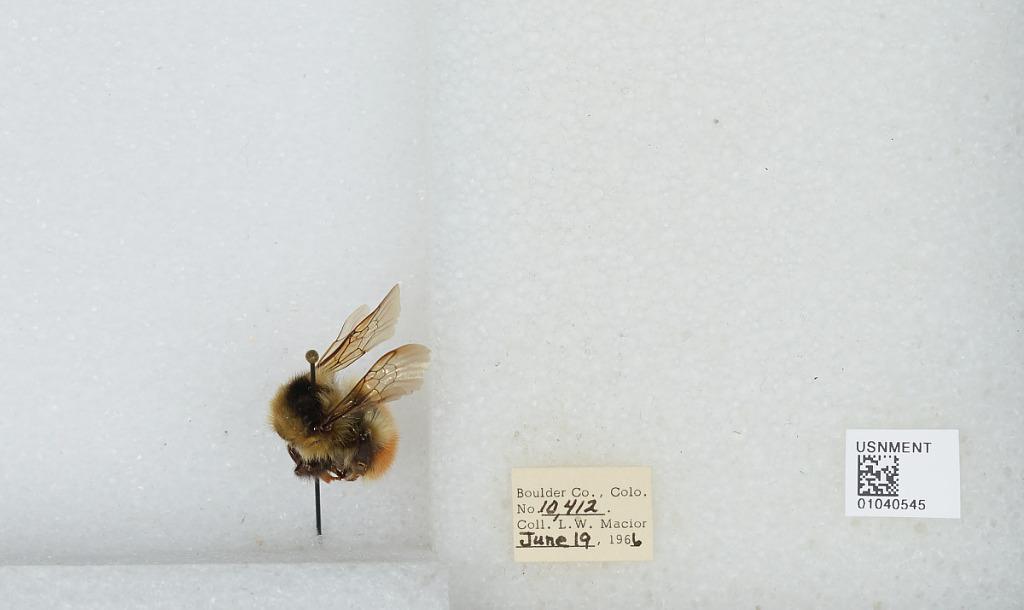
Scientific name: Bombus (Pyrobombus) sylvicola Kirby
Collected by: L. Macior
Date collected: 1966-6-19
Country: United States
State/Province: Colorado
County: Boulder
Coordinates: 40.0722, -105.584